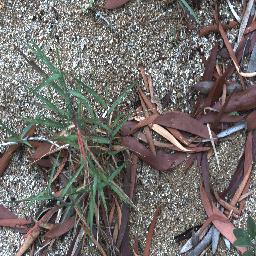
Label: negative